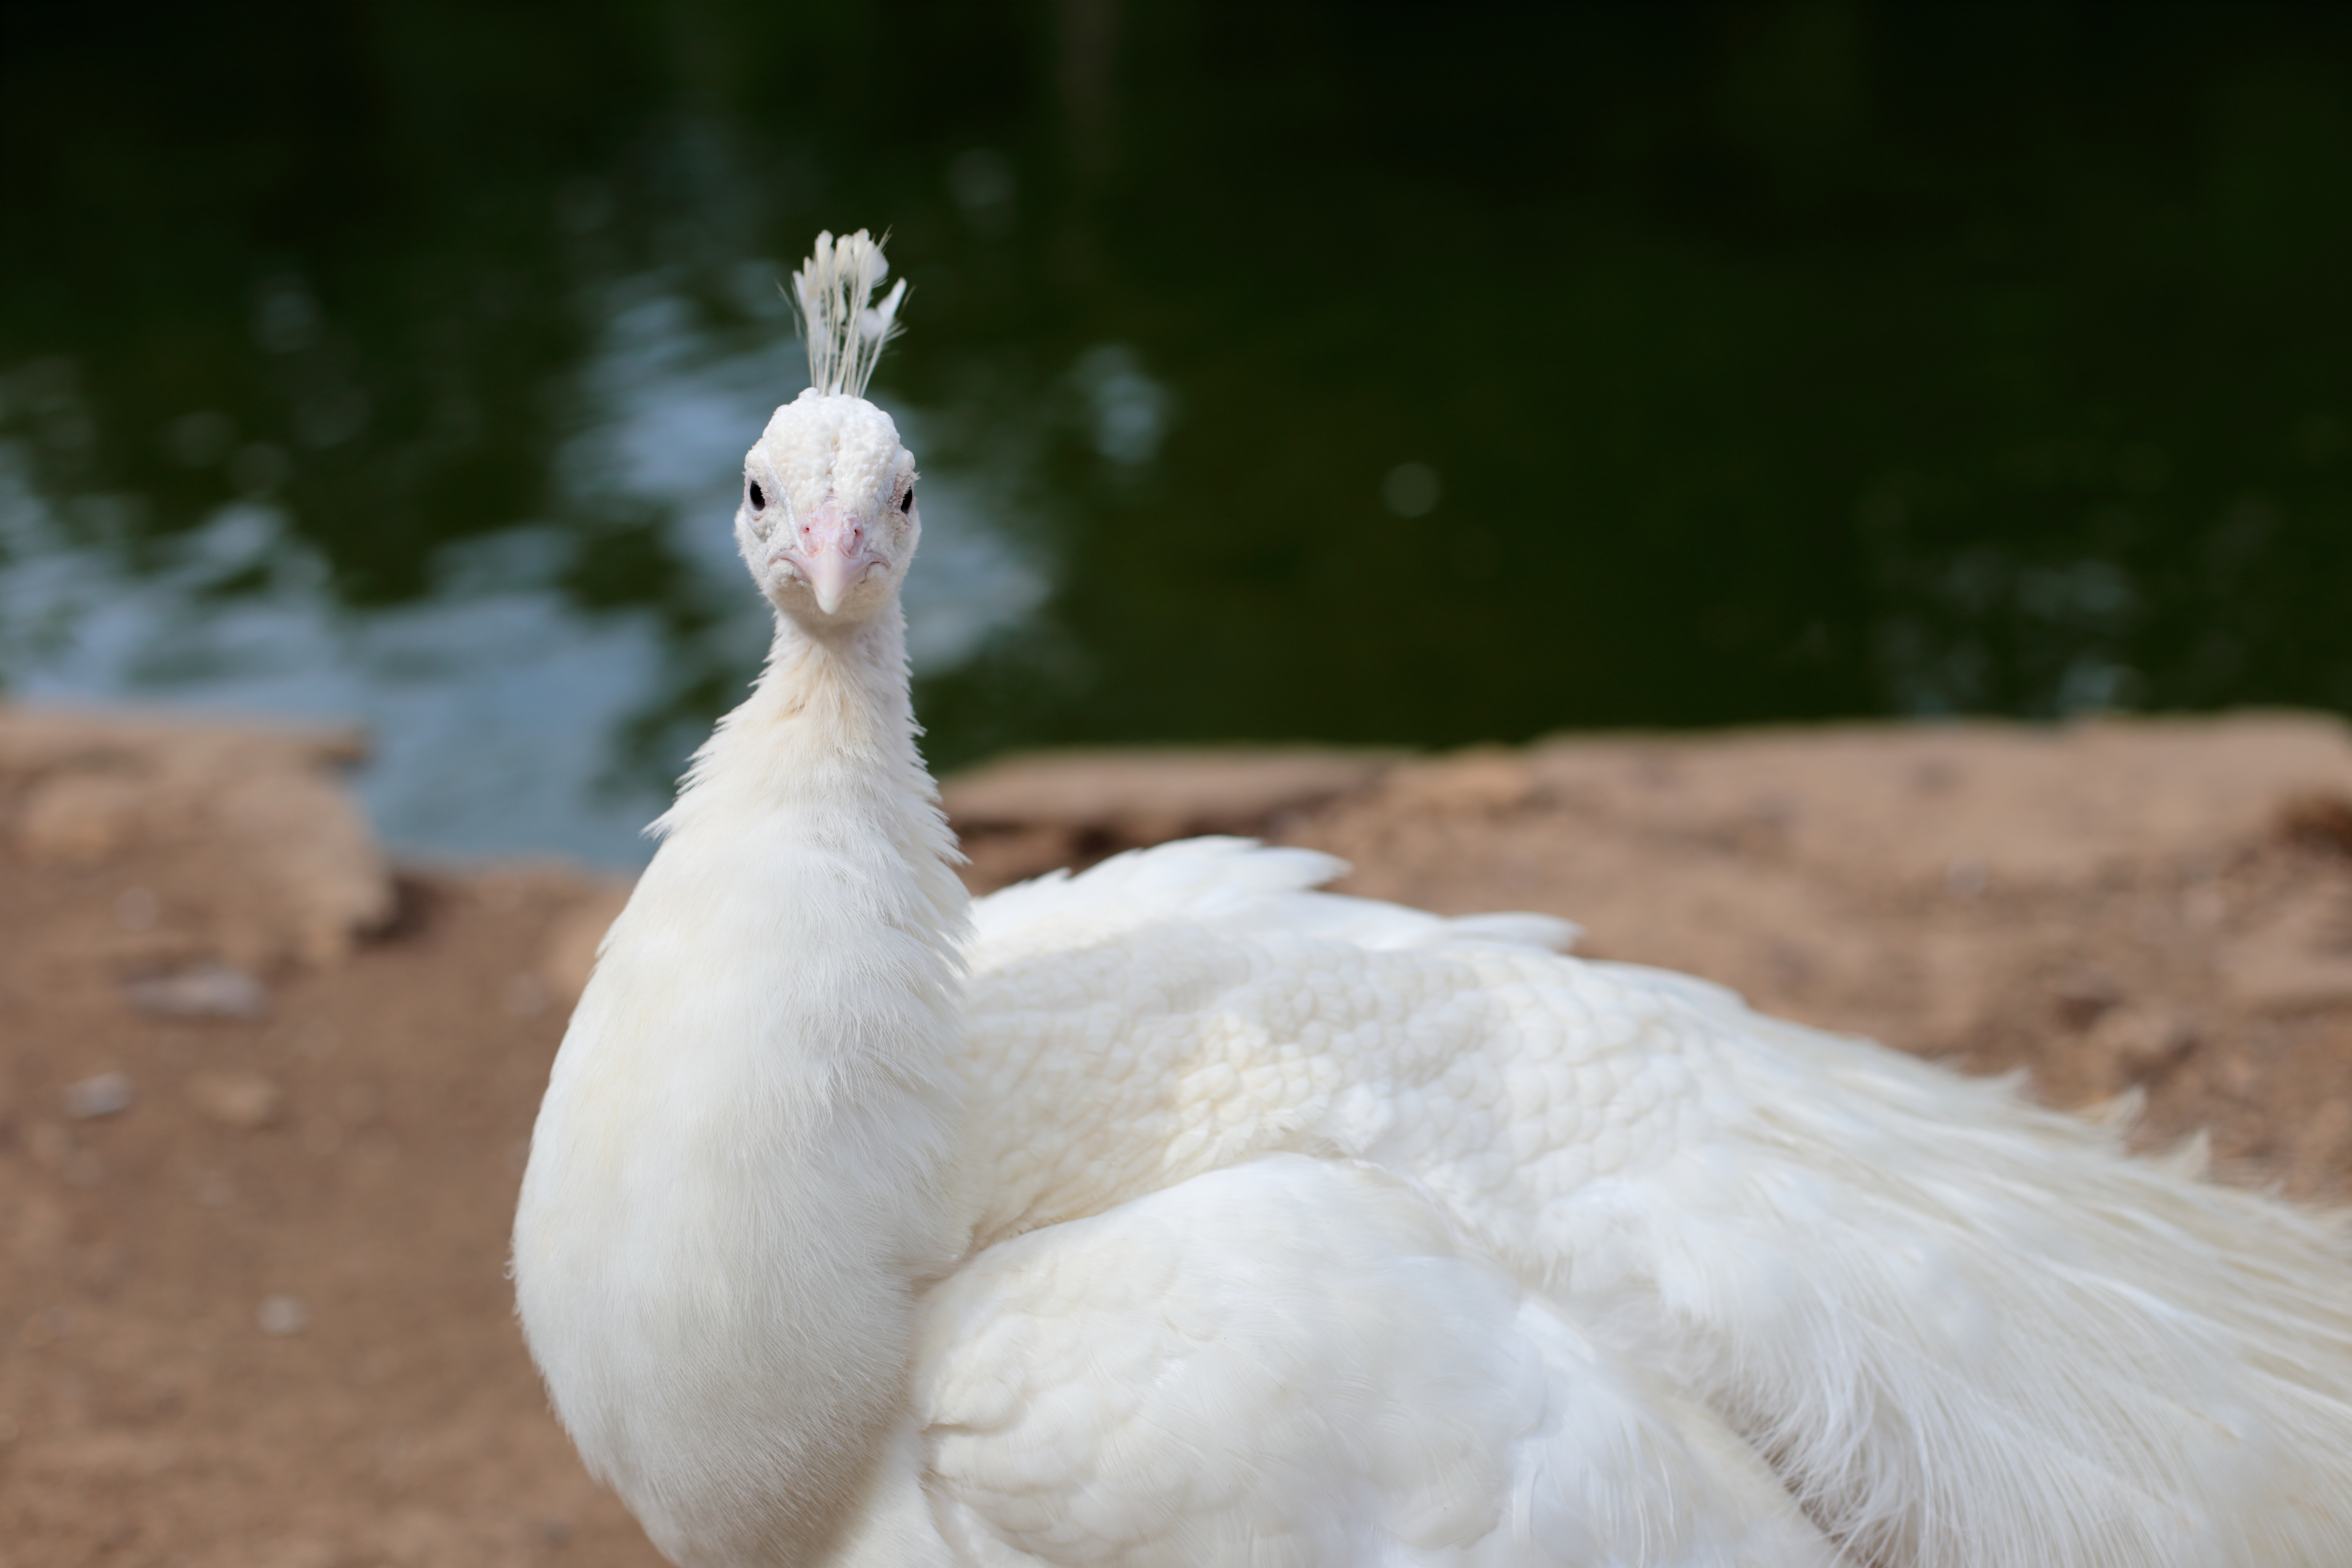
bird, wing, wildlife, beak, fauna, vertebrate, water bird